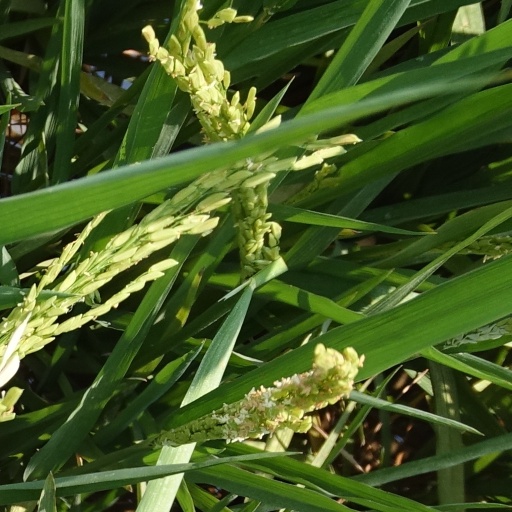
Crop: rice